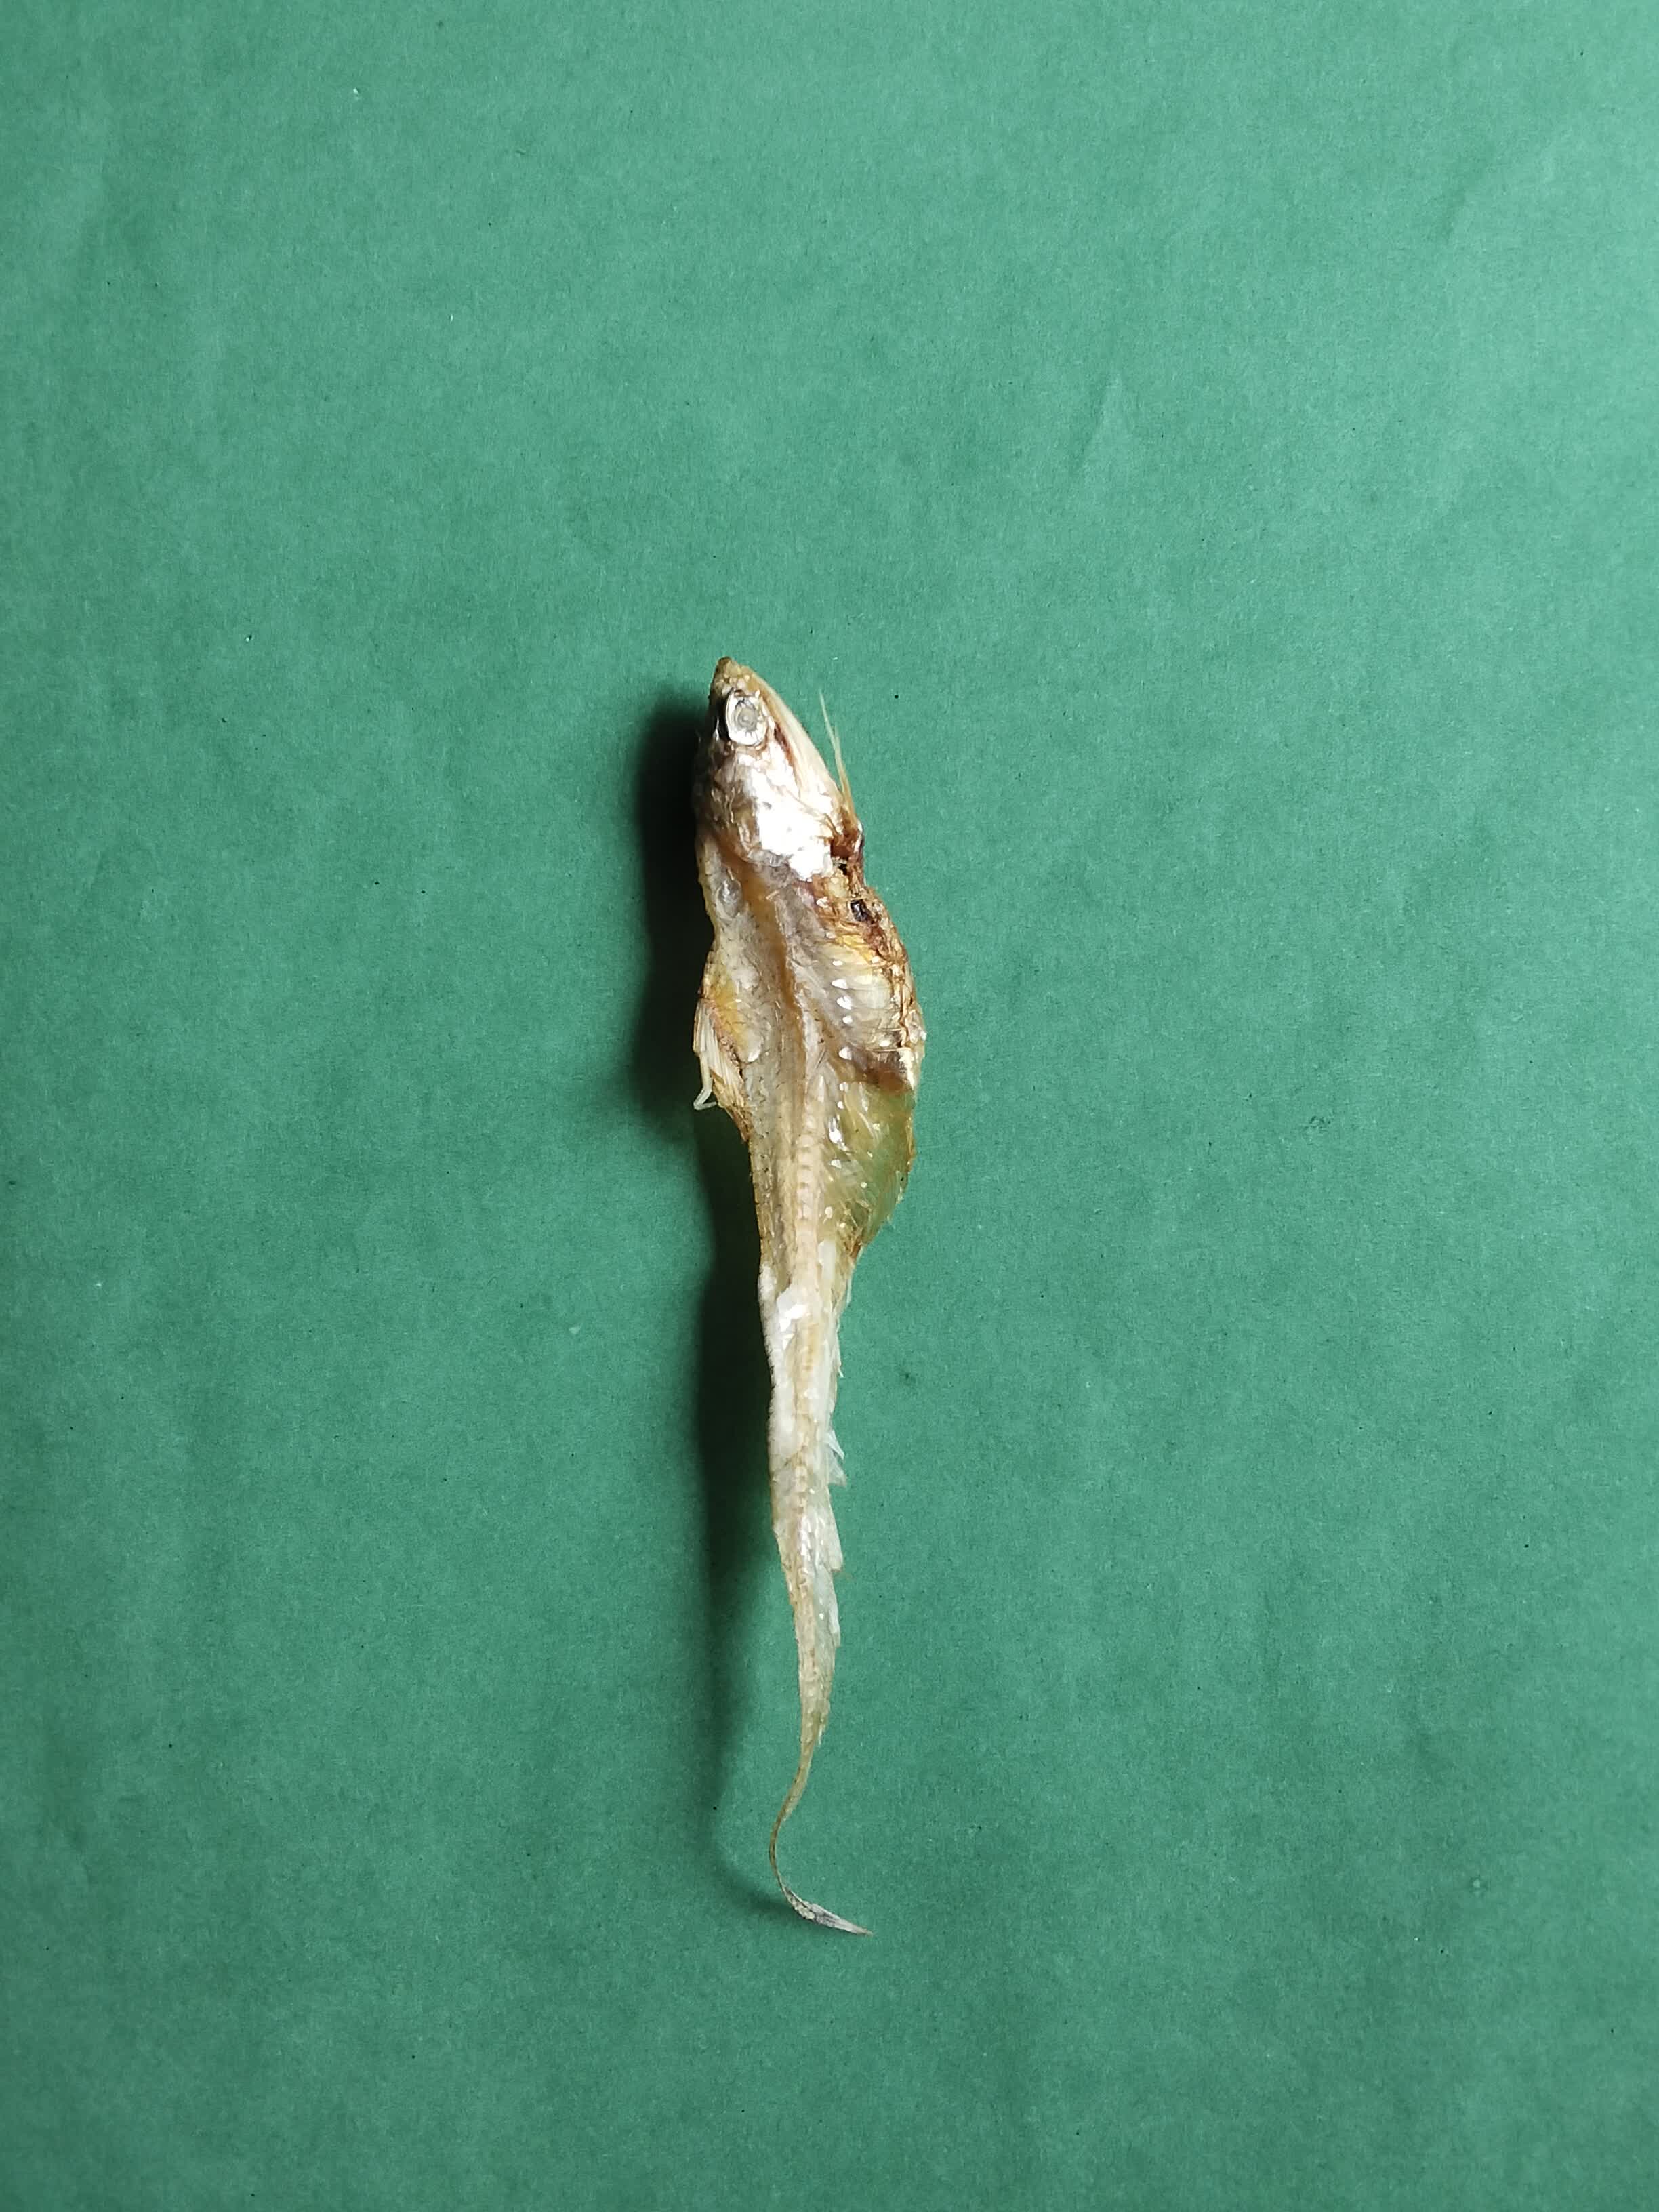
Species: Shundori